Workplace safety standards

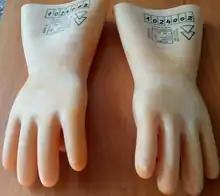
Electrical safety gloves

Continuous exposure to high frequency or high intensity electromagnetic fields can lead to instantaneous health problems or over time to develop a variety of illnesses, such as nervous disorders and others. Low frequency fields with frequencies between 0 and 10 megahertz that are strong enough can stimulate sensory organs or nerves and cause magnetophosphenes (light flashes), vertigo, nausea or muscle twitches and pain. The standards are drawn up with a set of rules for protection from to limit human exposure to electric fields, magnetic fields and electromagnetic fields. Frequency bands of danger EMF, Zones of danger EMF, types of risks, safety and shielding equipment are categorized in the standards.